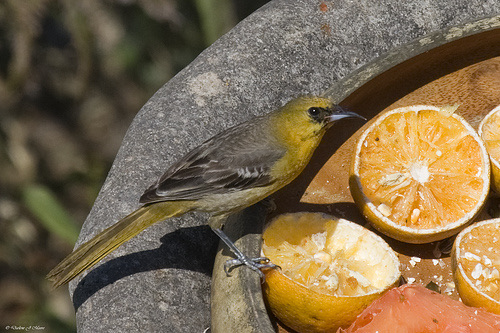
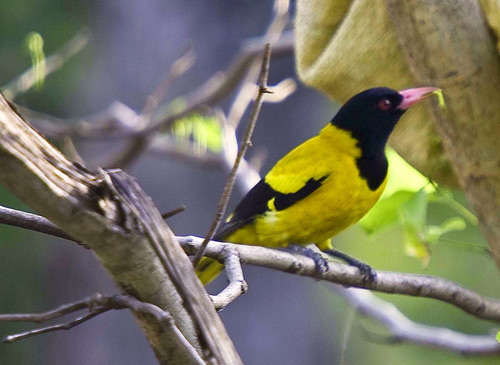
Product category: misc
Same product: yes